Longford River

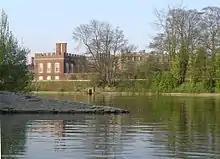
One outlet of the Longford River is visible on the bank of The Thames at the Water Gallery at Hampton Court, just above the junction with the River Mole. Viewed from the Mole across the Thames to Hampton Court

Before Heathrow Airport Terminal 5 was built, the Longford River and the Duke of Northumberland's River passed under the runways in culverts. As part of that project they were re-routed in open channels around the west edge of the airport. A new channel was constructed for each river, over 75 per cent of which were made from pre-cast panels manufactured off-site. Despite this construction method, biodiversity was encouraged by the use of hazel hurdles and coir rolls, pre-planted with native species, to provide habitat for small mammals. Habitat for fish was provided by creating meandering flow patterns using gravel and recycled trees, and the channels were populated with some 84,000 river plants. Water voles, plants, fish, freshwater mussels and silts from the original river bed were moved to the new channel to assist its regeneration, and landscaping involved planting 450 semi-mature trees, 2,000 shrubs and 100,000 groundcover shrubs. The scheme took 18 months to complete, and is now managed by the Twin Rivers Management Committee, with representatives from Heathrow Airport, the Environment Agency and the Royal Parks Agency. It was awarded a Civil Engineering Environmental Quality (CEEQUAL) Award, in recognition of the fact that it was completed on time, to budget, and maintained very high environmental standards throughout its construction.